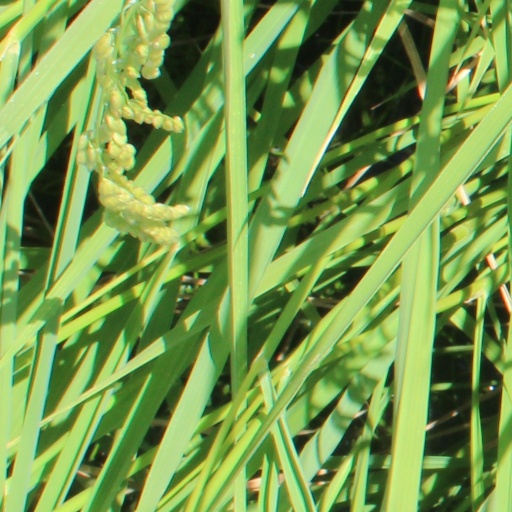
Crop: rice